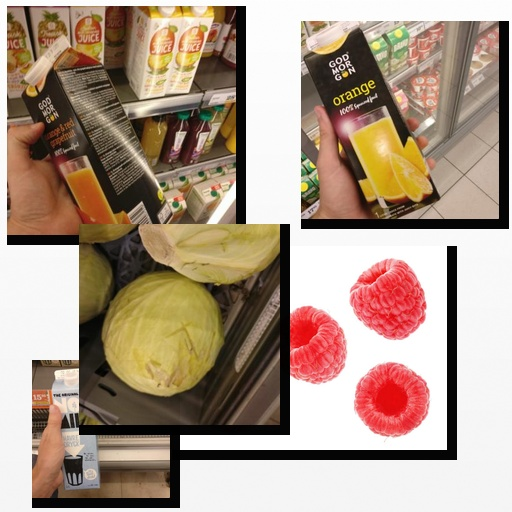
Food items: cabbage, raspberry, oat_milk, orange_juice, orange_red_grapefruit_juice